Andoga

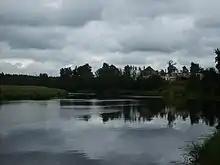
View of the Andoga, Kaduyusky District

The Andoga is a river in Belozersky, Kaduyusky, and Cherepovetsky Districts of Vologda Oblast in Russia. It is a left tributary of the Suda. It is long, and the area of its basin . The principal tributaries of the Andoga are the Shulma (left), the Miga (right), and the Vizma (left).